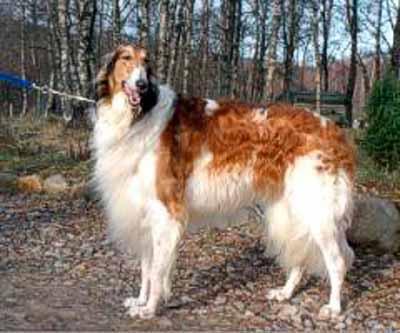
borzoi